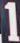
Number: 1